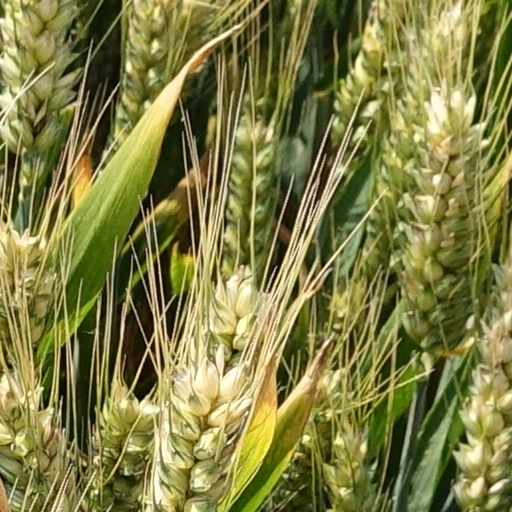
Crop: wheat